Ernst Vettori

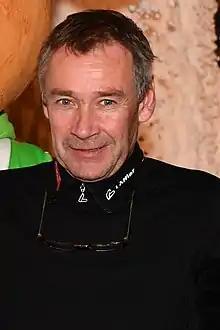
Vettori 2016

He won the Four Hills Tournament twice (1985/1986 and 1986/1987). At the 1992 Winter Olympics, he won gold from the normal hill, and silver in the team competition.